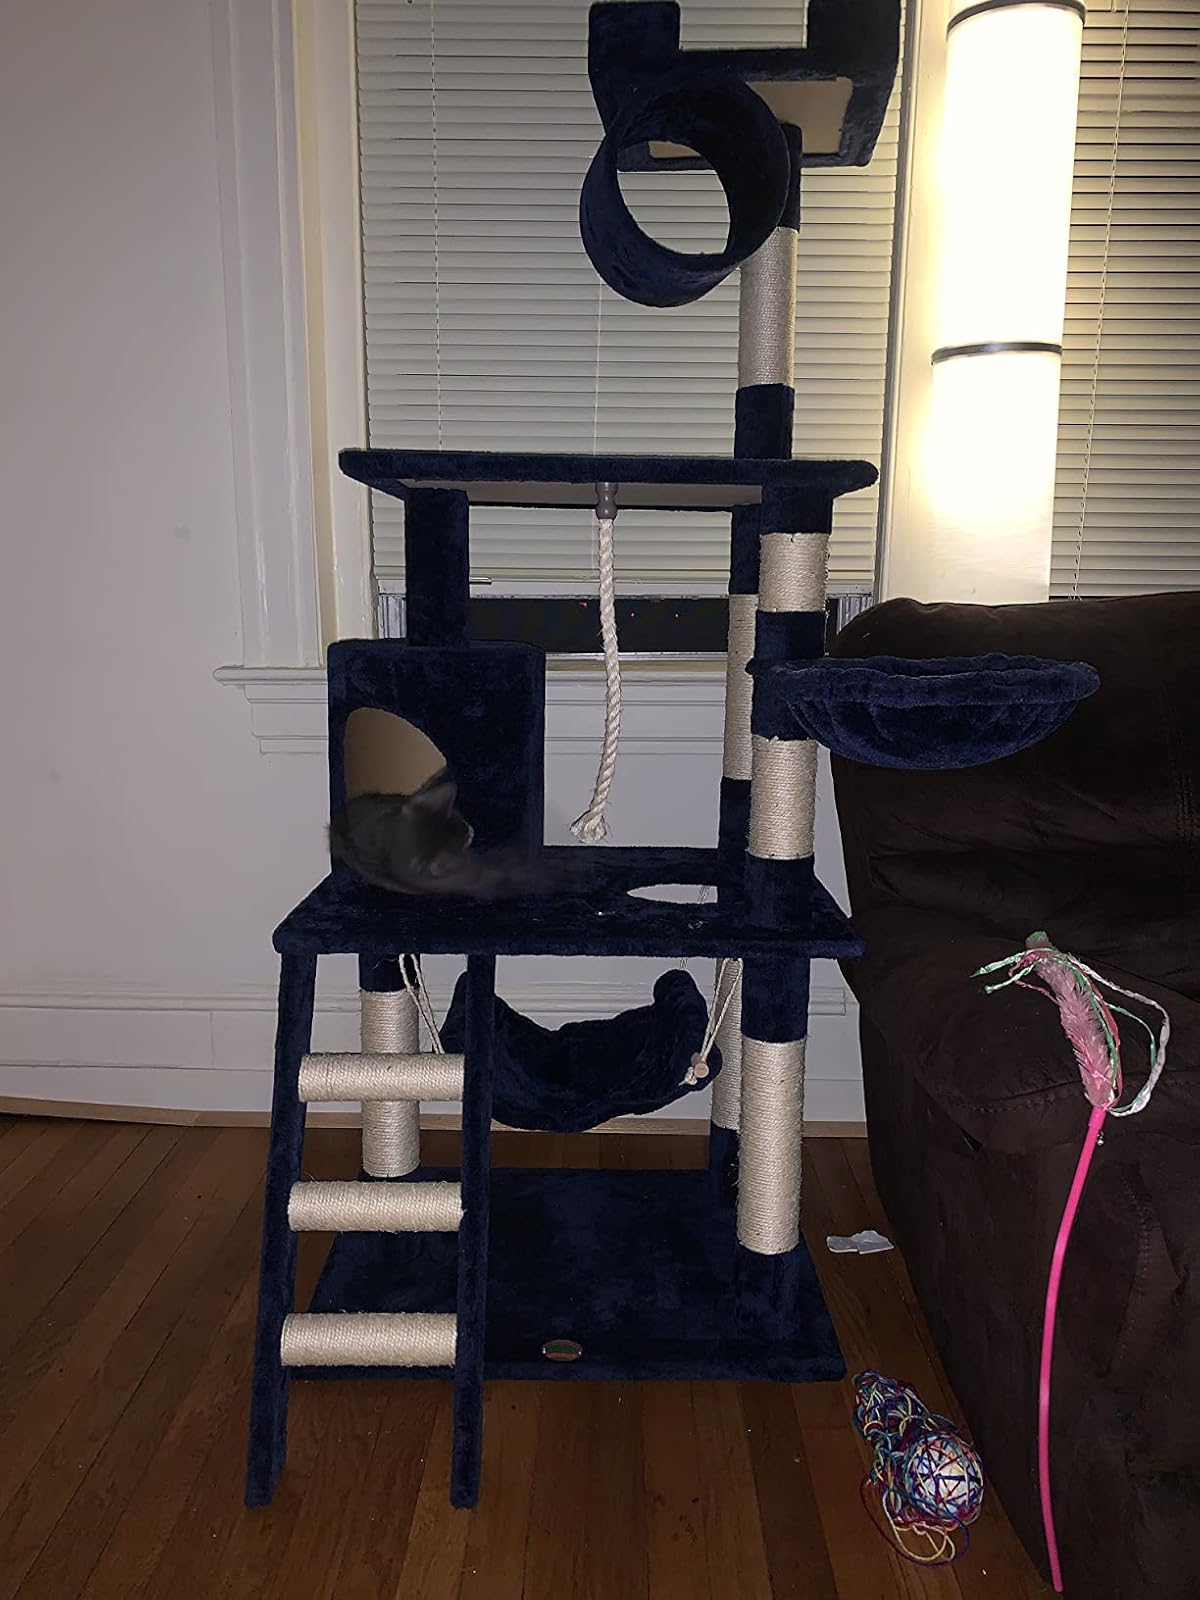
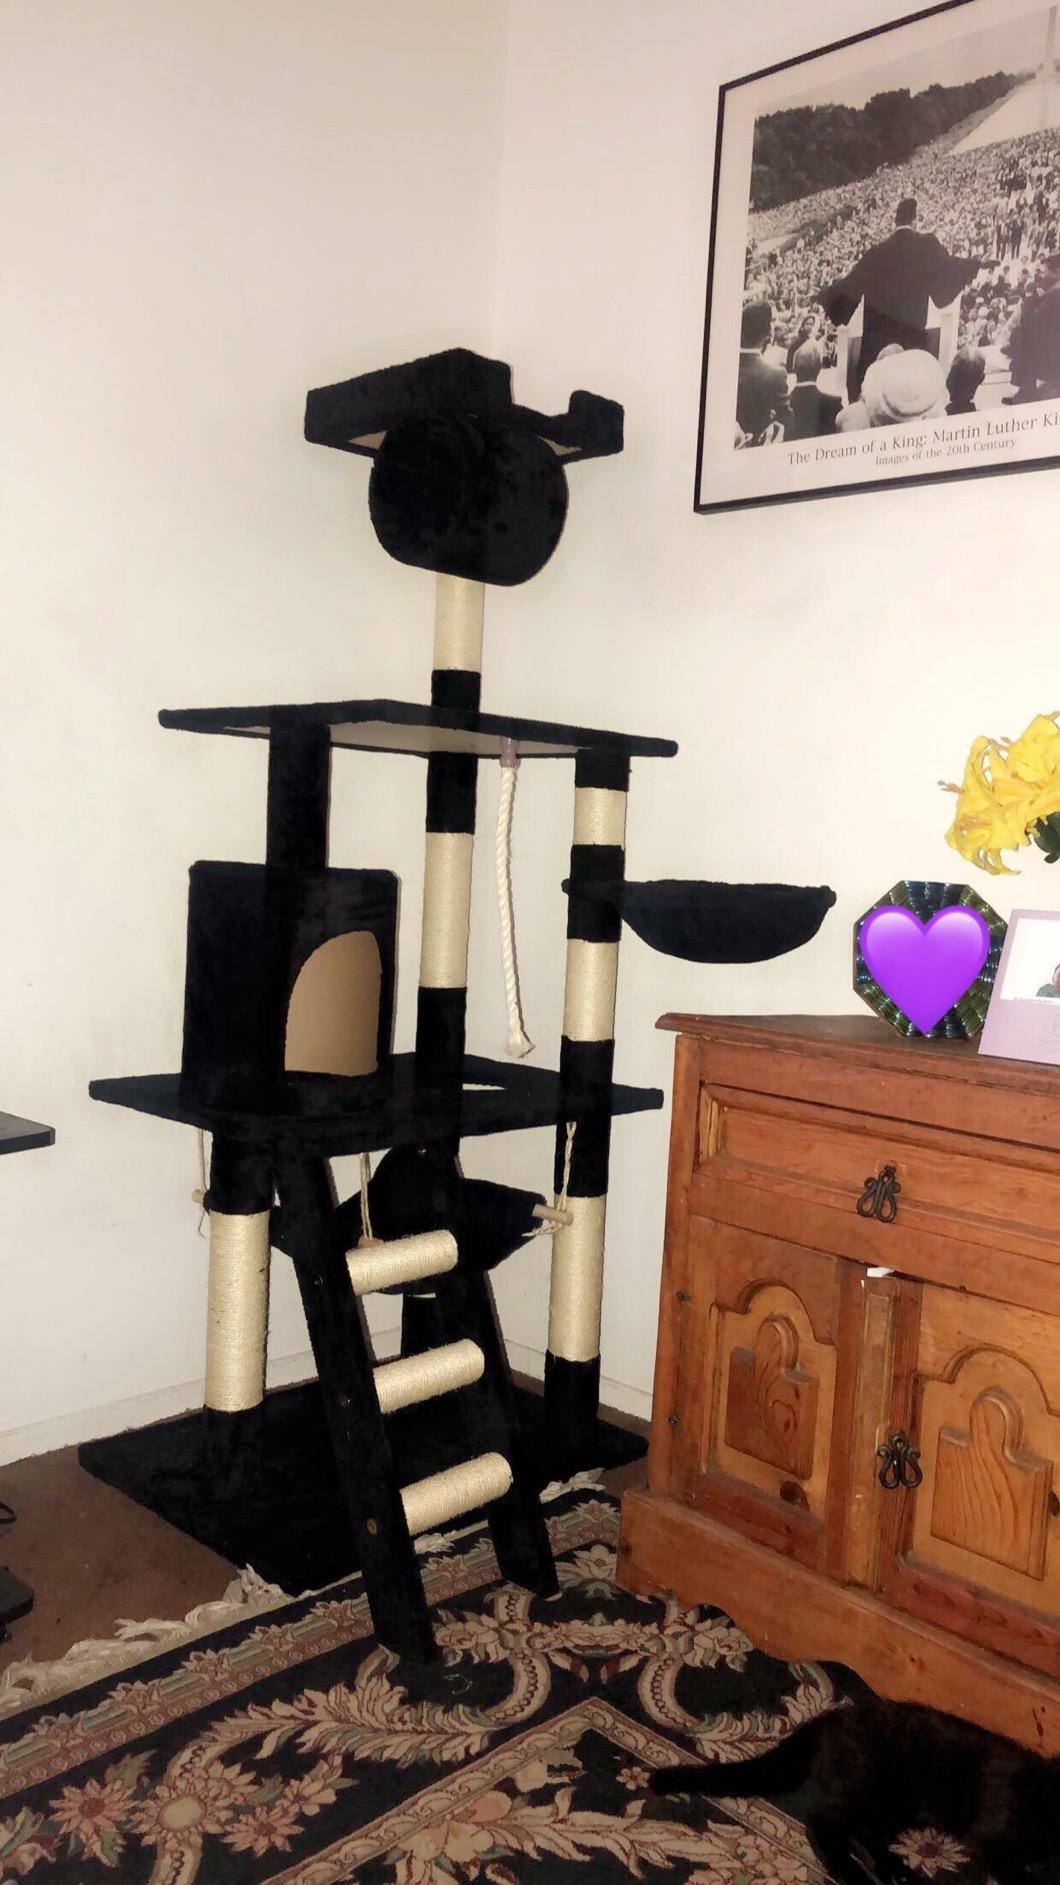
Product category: items_cat tree
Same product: no